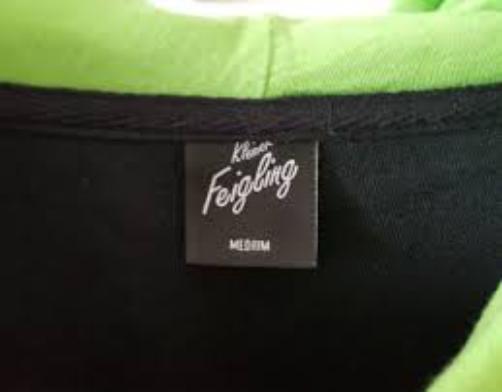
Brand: Kleiner Feigling
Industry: Food